My Name Is Bruce

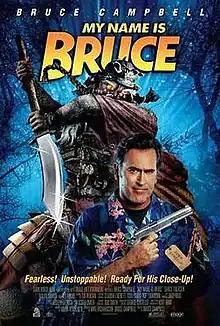
Theatrical release poster

My Name Is Bruce is a 2007 American comedy horror film directed, co-produced by, and starring B-movie cult actor Bruce Campbell. The film was written by Mark Verheiden. It had a theatrical release in October 2008, followed by DVD and Blu-ray releases on February 10, 2009.